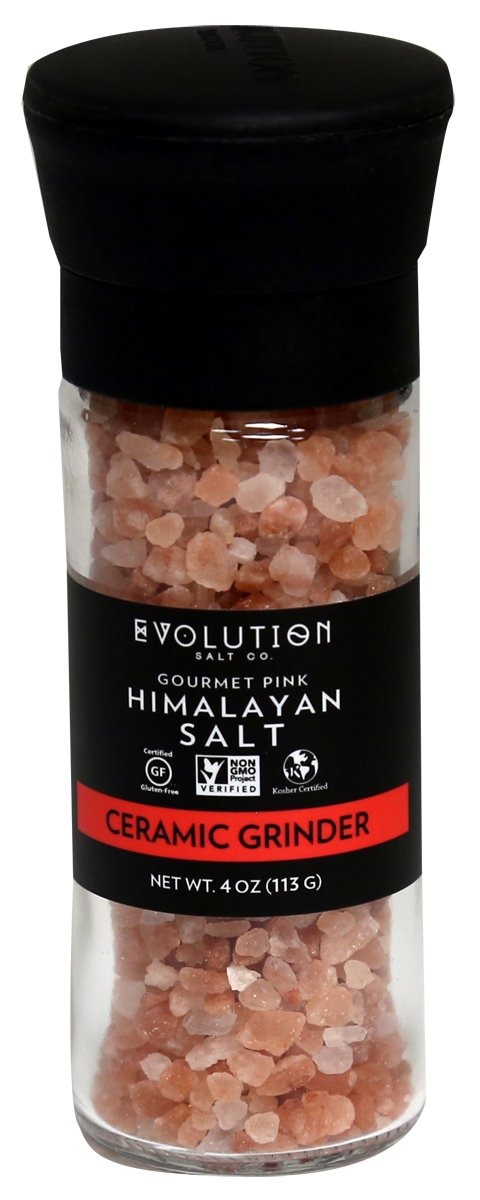
Item Name: Evolution Salt Himalayan Gourmet Pink Salt, 100% Pure and Raw With 84 Trace Elements and Minerals. All Natural, Healthy, Kosher, and Non-GMO, Glass Grinder 4 Ounce, Course Grind
Bullet Point 1: PURE SALT- Himalayan salt has the highest mineral content of any salt on the planet with 84 trace elements and minerals
Bullet Point 2: ALL NATURAL - Certified Organic, Kosher, Gluten-Free, and just as nature intended it to be
Bullet Point 3: REGULATE YOUR BODY - Balance your hydration, improve your metabolism, restore naturally occurring minerals
Bullet Point 4: TASTE THE DIFFERENCE - The most basic of seasonings, our all natural, food grade, raw salt tastes better and is better for you
Bullet Point 5: NEVER HEATED, TREATED, OR REFINED - Why ruin the delicate balance of minerals and flavor
Value: 4.0
Unit: Ounce

Price: 9.57